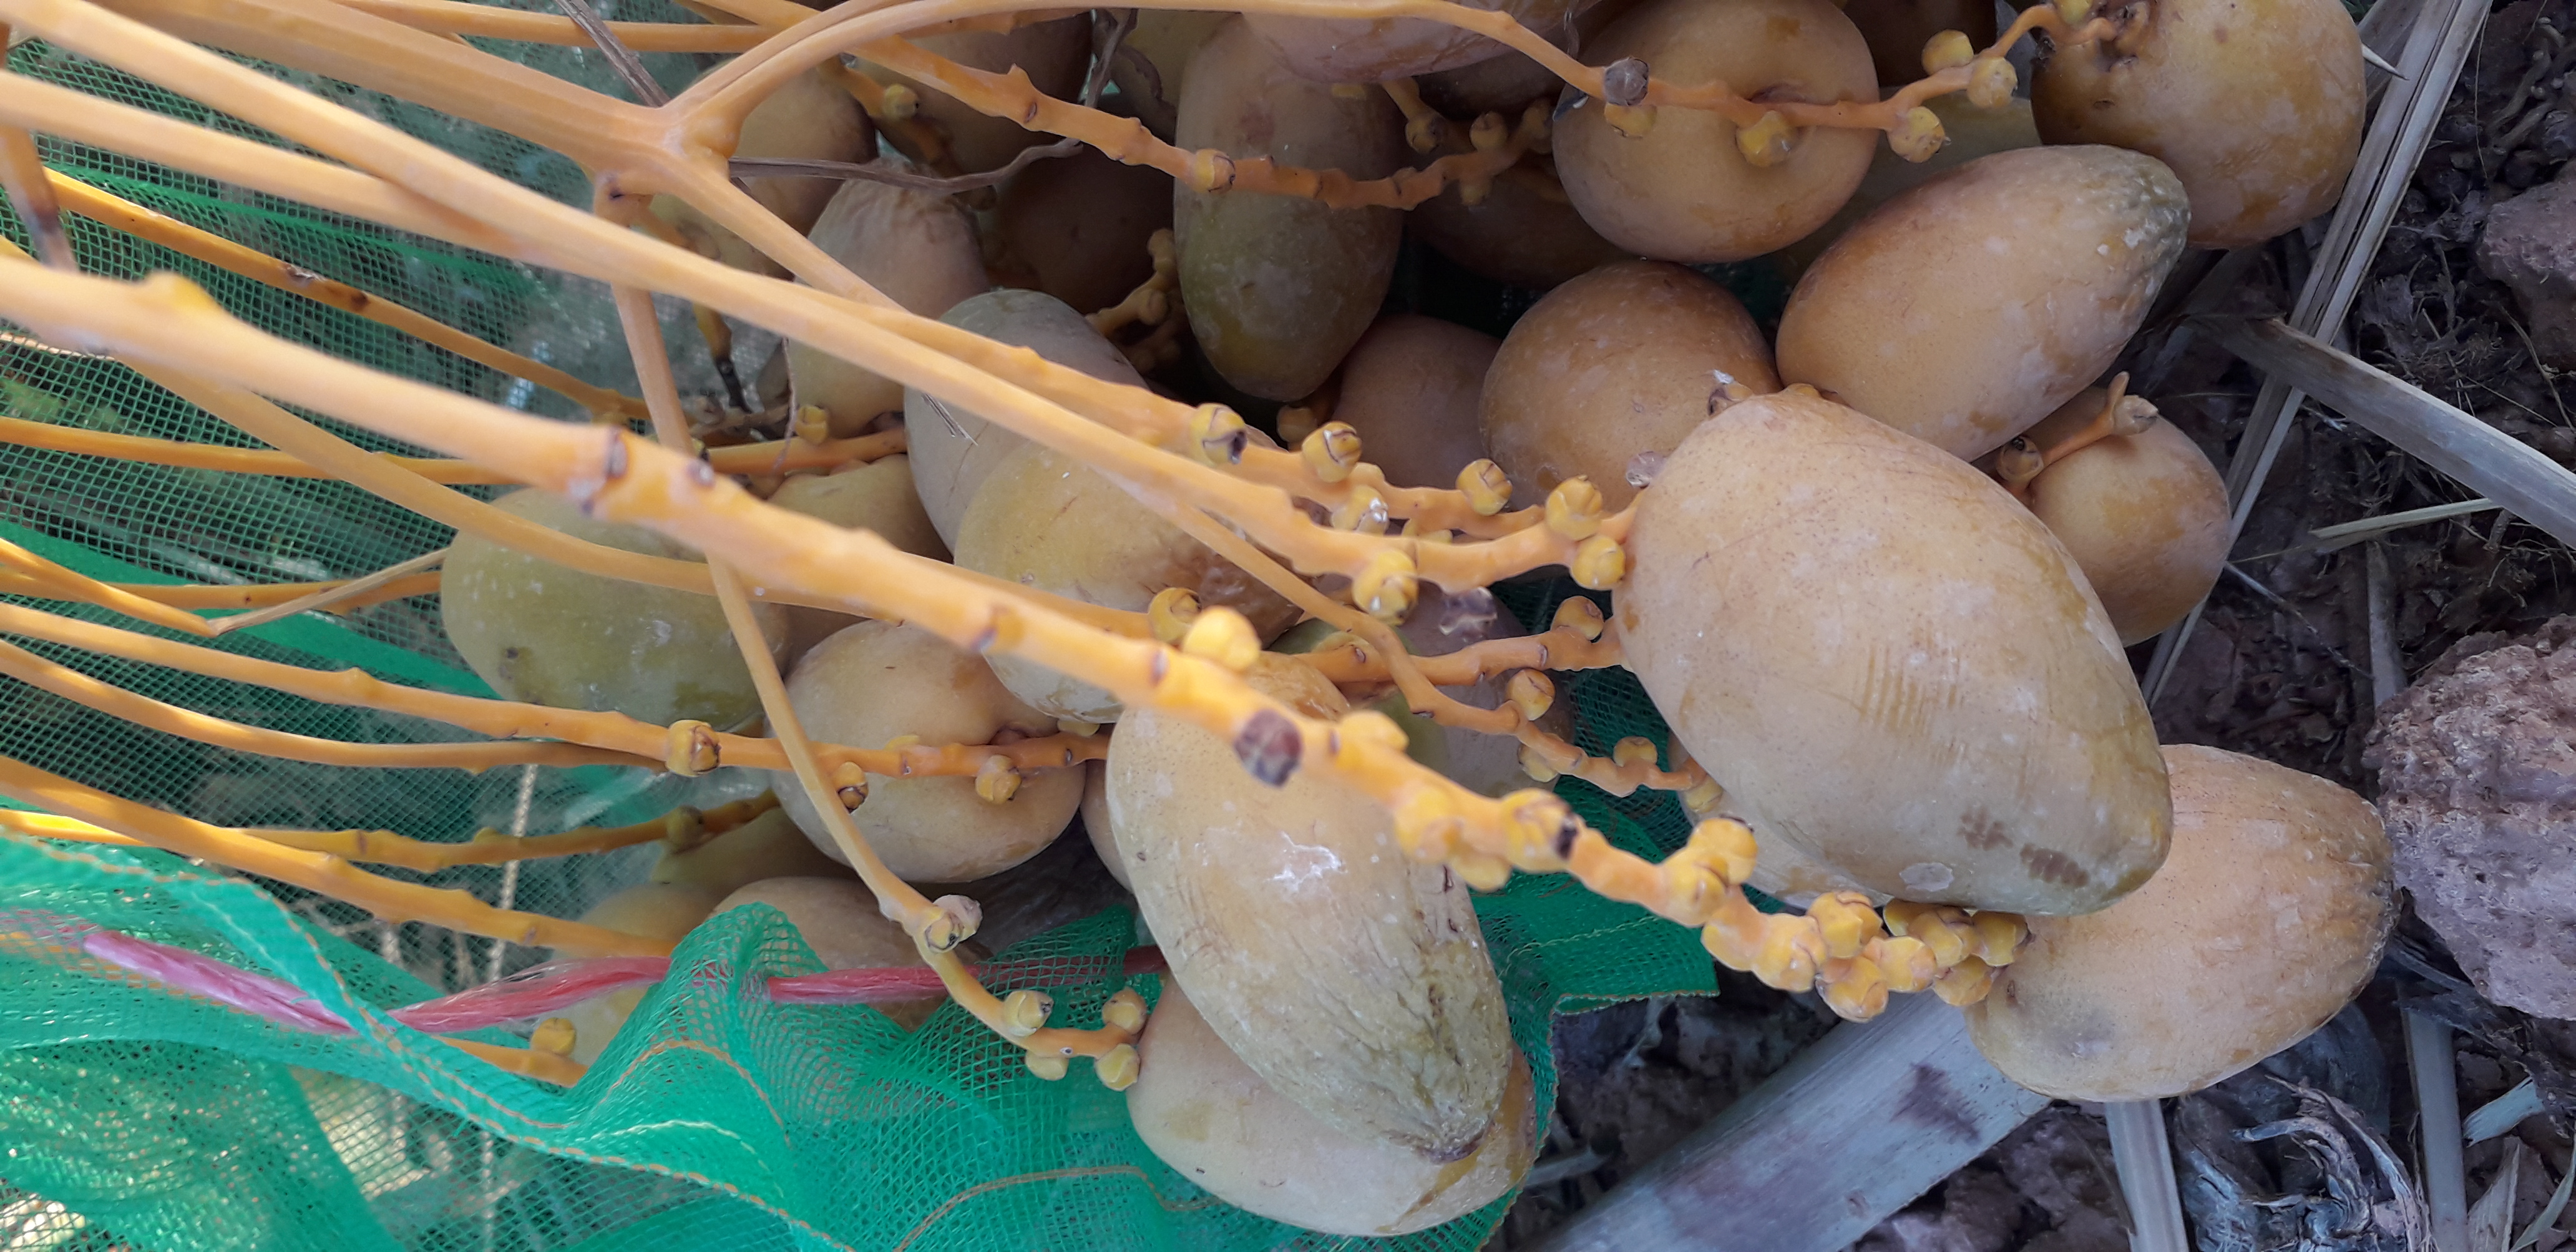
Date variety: Boumajhoul